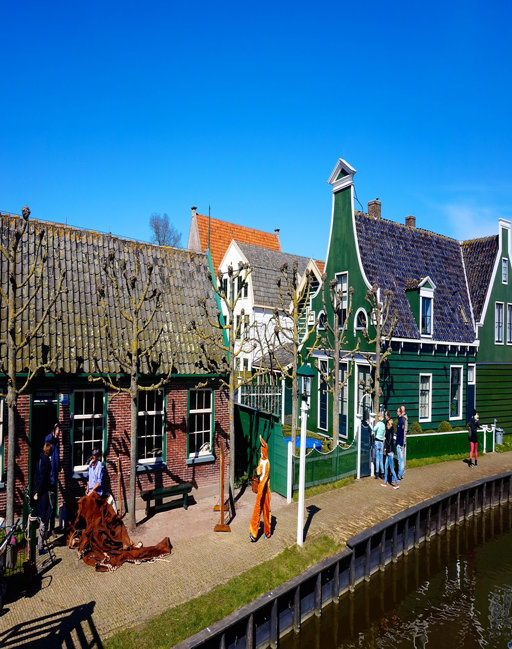
as if the village is not magical enough , there 's even film character making rounds in bright day light !